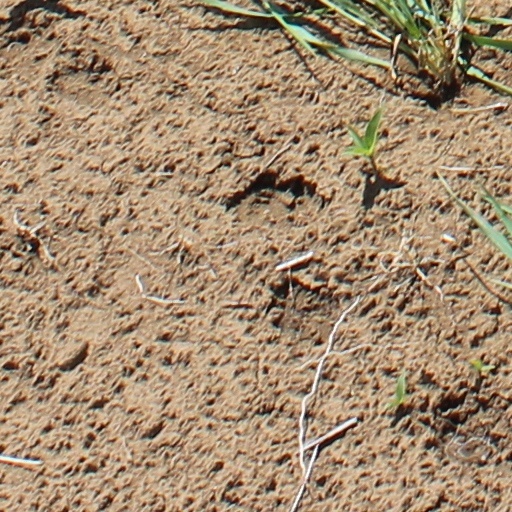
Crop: wheat